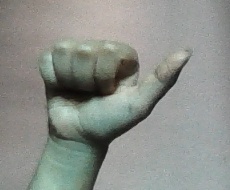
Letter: dhad